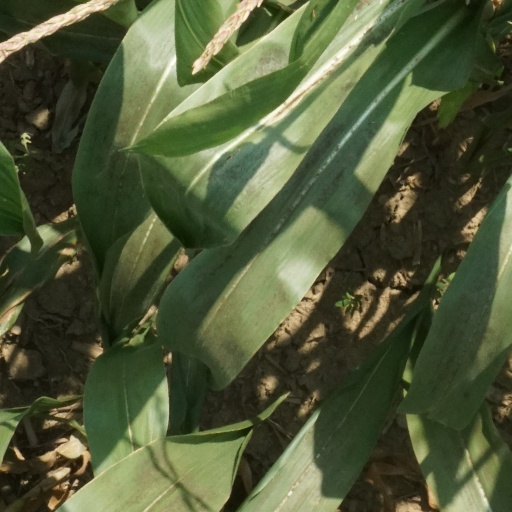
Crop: maize; corn